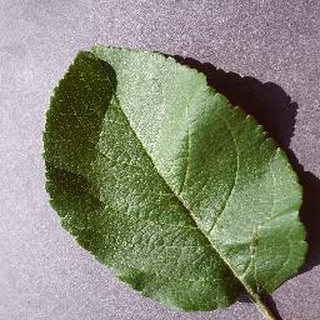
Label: healthy_apple